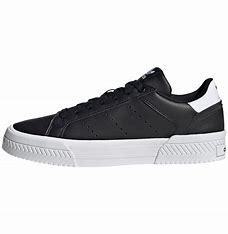
Brand: Adidas
Model: Court Tourino